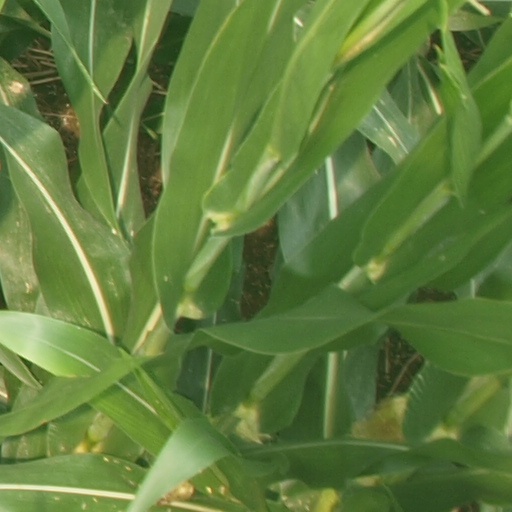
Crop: maize; corn